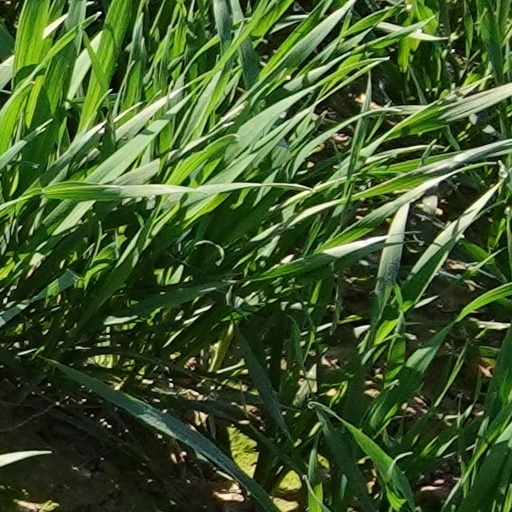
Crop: wheat